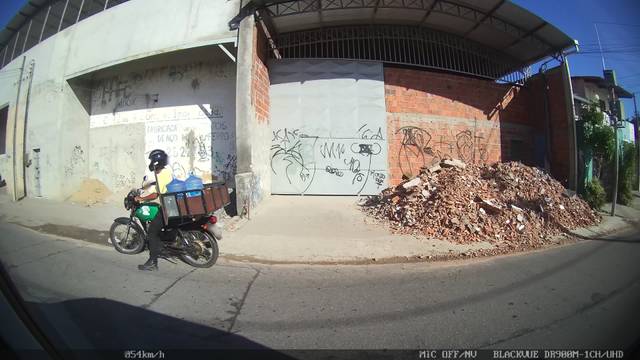
Region: Brazil
Coordinates: -3.792, -38.549